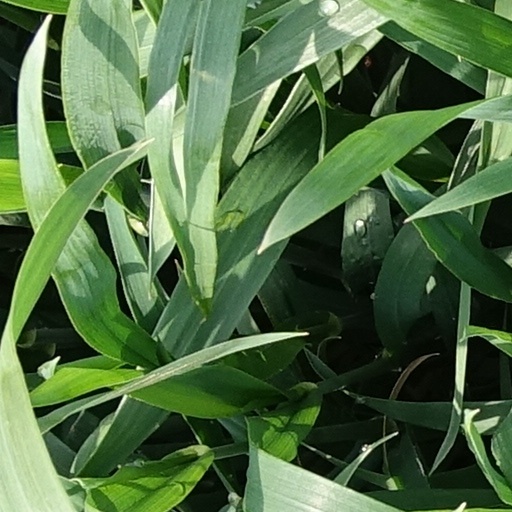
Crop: wheat